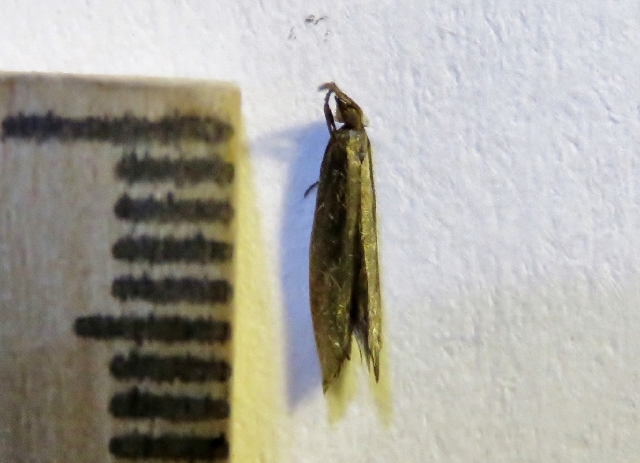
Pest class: diamondback_moth